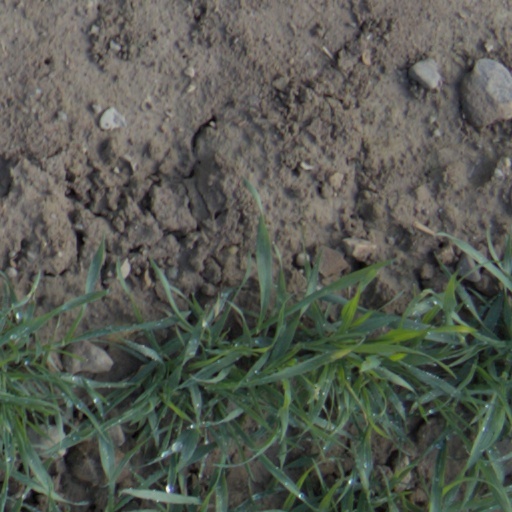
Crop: wheat